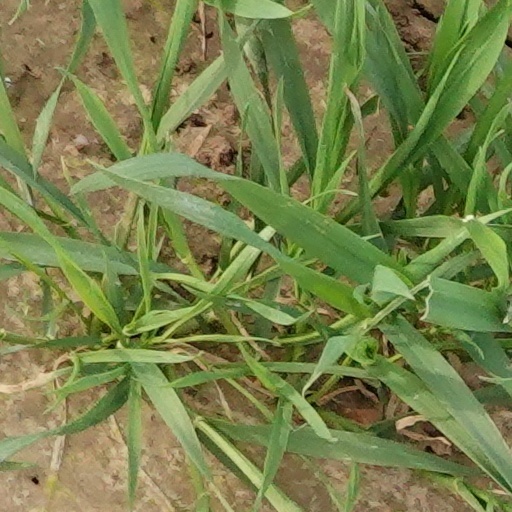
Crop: wheat